Boris Farmakovsky

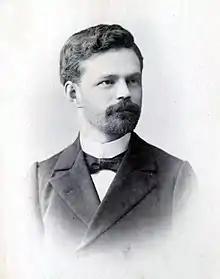

Boris Vladimirovich Farmakovsky (12 February 1870, Vyatka — 29 July 1928, Pargolovo, Leningrad Oblast) was a Russian archaeologist, who began professional excavations of the ancient Greek colony of Olbia in Ukraine.